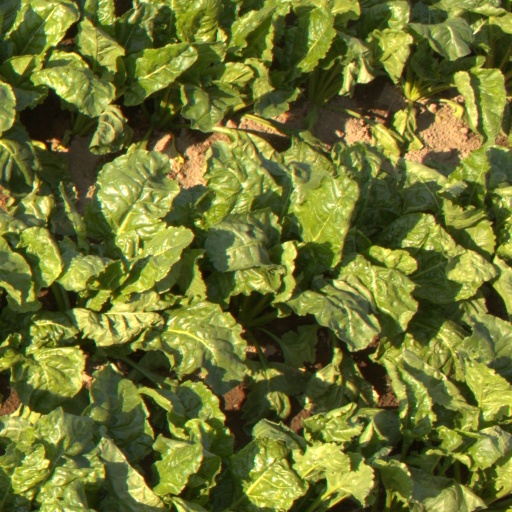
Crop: sugar beet